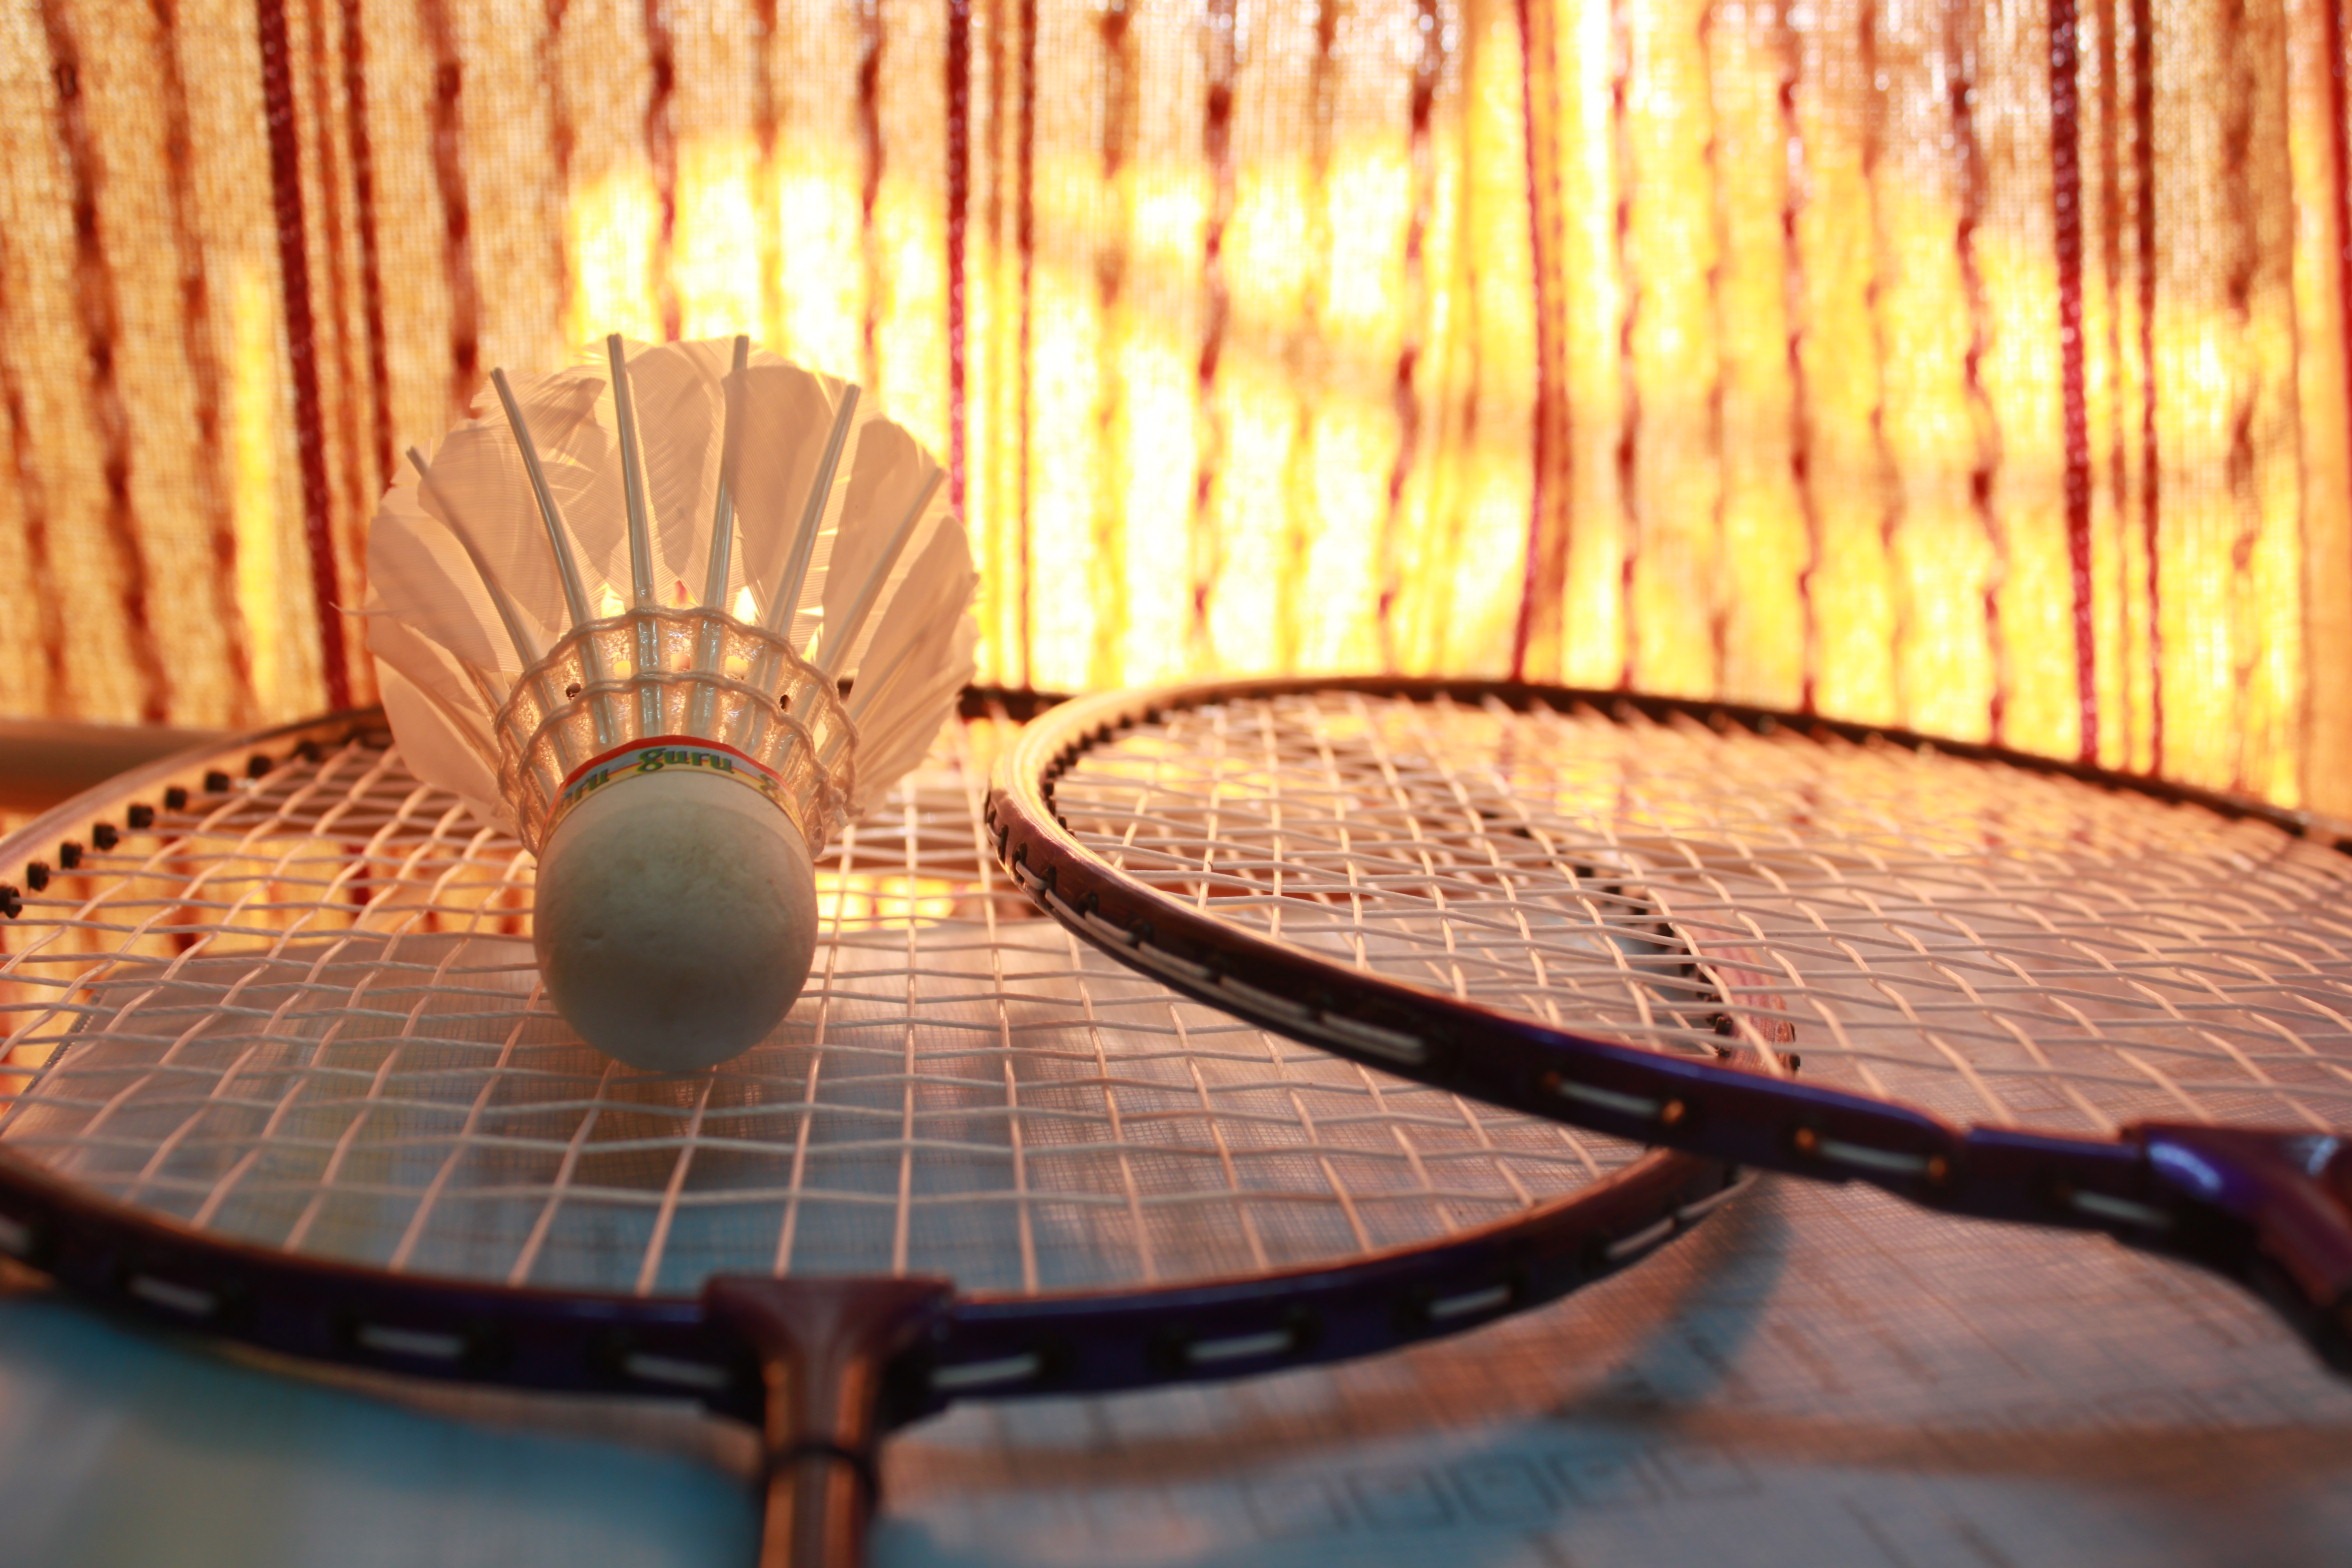
table, light, wood, sport, reflection, lighting, circle, interior design, sports, games, shape, badminton, racquet, shuttlecock